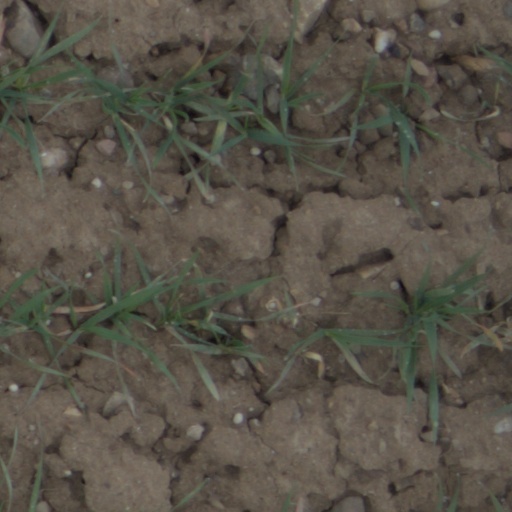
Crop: wheat